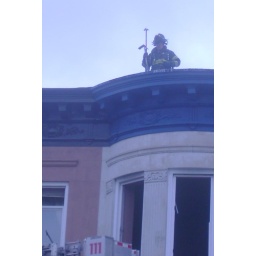
A lone firefighter on the roof of a house on President Street in Brooklyn, NY.